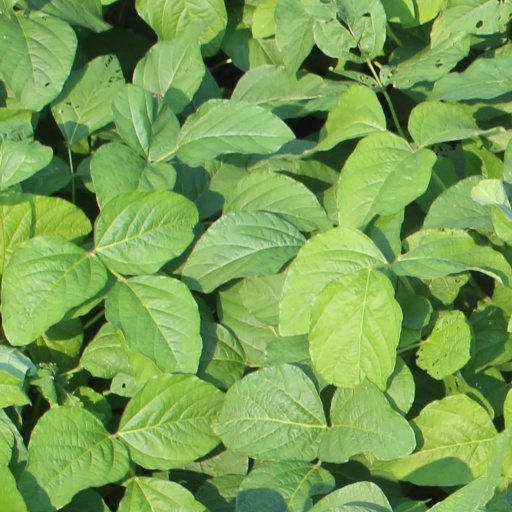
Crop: soybean